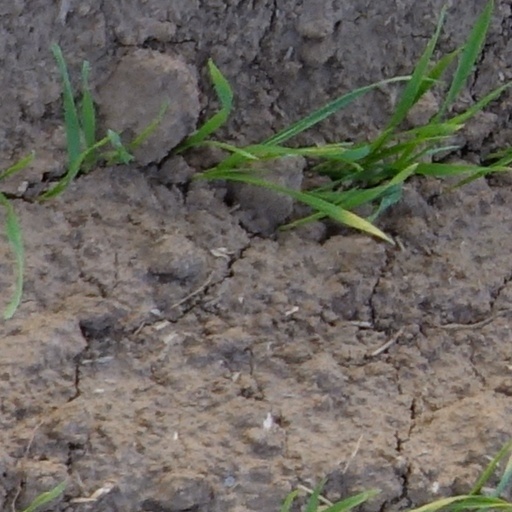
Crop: wheat